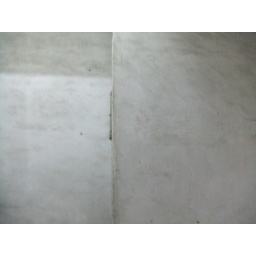
A wall inside a factory building in Fotan.